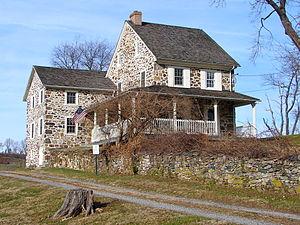
Willistown Township est un township, situé au centre-est du comté de Chester, aux États-Unis. En 2010, il comptait une population de 10 497 habitants.